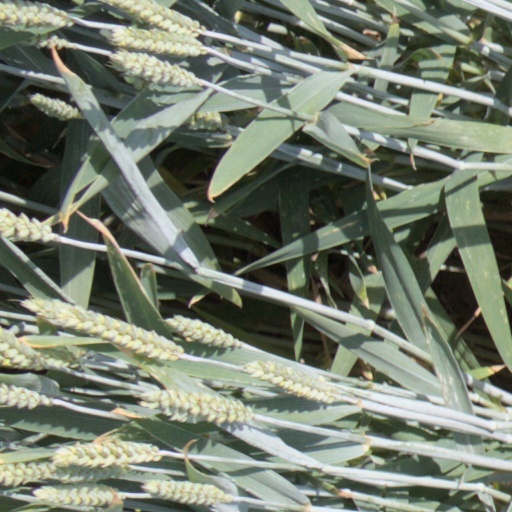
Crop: wheat